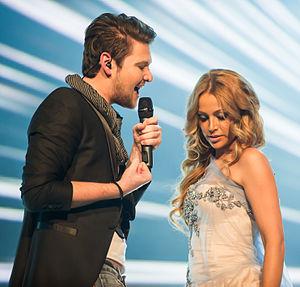
Ell et Nikki est un duo musical azéri formé spécialement pour le Concours Eurovision de la chanson, composé du chanteur Eldar Qasımov, dit « Ell » et de la chanteuse azérie vivant à Londres Nigar Camal, dite « Nikki ». Ils remportent le Concours Eurovision de la chanson 2011 le 14 mai 2011 avec la chanson Running Scared.
Le Concours Eurovision de la chanson est un événement annuel organisé par l’UER, l’Union européenne de radio-télévision. Il réunit les membres de l’Union dans le cadre d’une compétition musicale, diffusée en direct et en simultané par tous les pays participants. Depuis 1956, le concours s’est tenu chaque année, sans aucune interruption. Jusqu'à présent, vingt-sept pays et soixante-six interprètes l'ont déjà remporté.
La musique azérie est la musique pratiquée en Azerbaïdjan, mais aussi dans les contrées voisines qui partagent cette culture, ainsi l'Azerbaïdjan comme région de l’Iran et la région de Kars en Turquie.